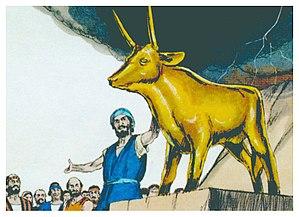
Illustration biblique du livre de la Exode chapitre 33 עברית: 33 האיור המקראי של change me! פרק हिन्दी: {{{hi}}} अध्याय change me! की पुस्तक की बाइबिल चित्रण Bahasa Indonesia: Ilustrasi Alkitab dari Kitab Keluaran pasal 33 Italiano: Illustrazione biblica del libro della change me! Capitolo 33 日本語: change me!33章の本の聖書の実例 Jawa: Ilustrasi Alkitab saking Kitab Pangentasan pasal 33 한국어: change me! 33 장 장부의 성경 그림 Bahasa Melayu: Ilustrasi Alkitab dari Kitab Keluaran pasal 33